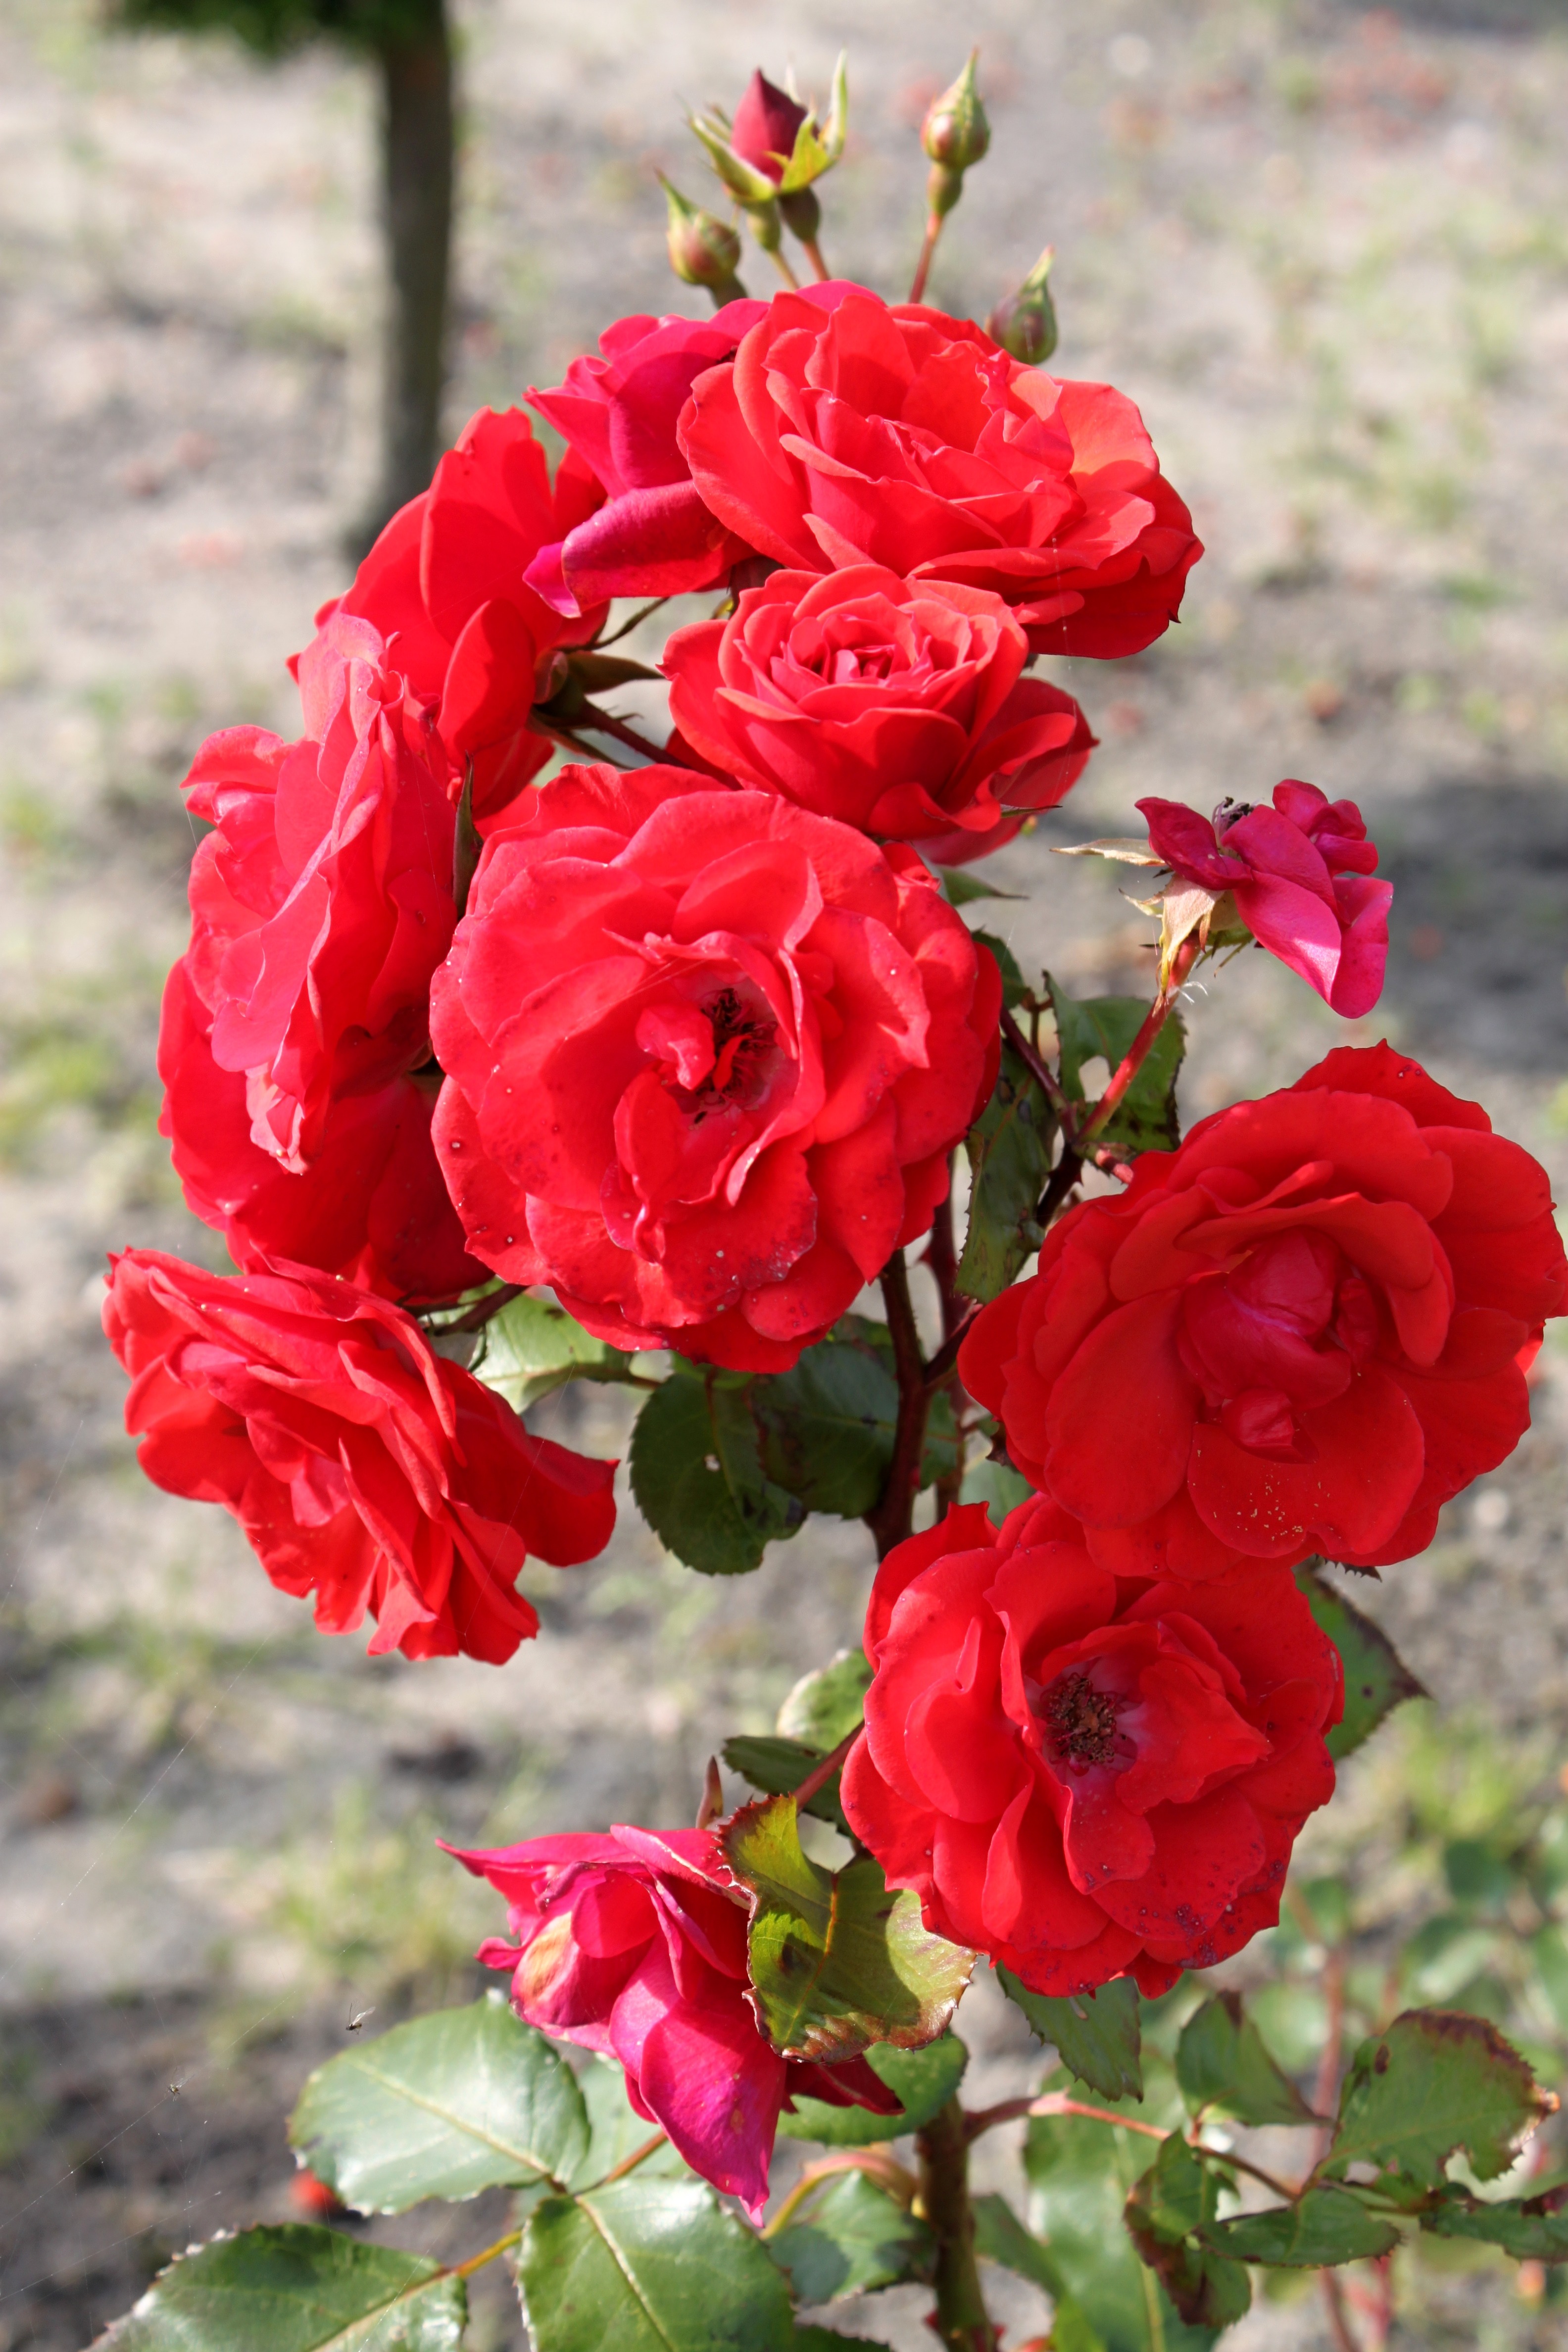
nature, plant, flower, petal, summer, rose, red, flowers, shrub, beautiful, bud, floribunda, rosebush, flowering plant, garden roses, rose family, red roses, rose bud, china rose, annual plant, land plant, rosa centifolia, rose order, rosa wichuraiana